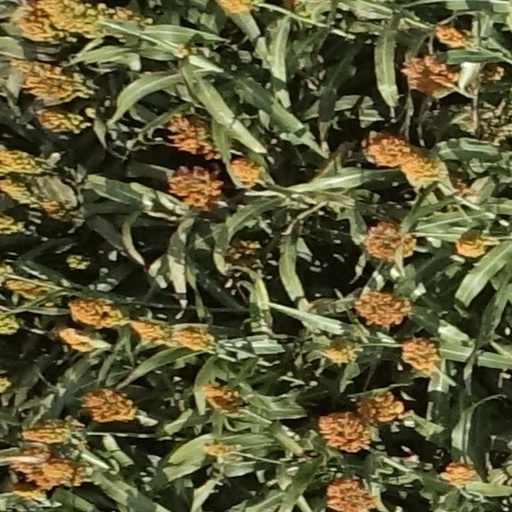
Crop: sorghum